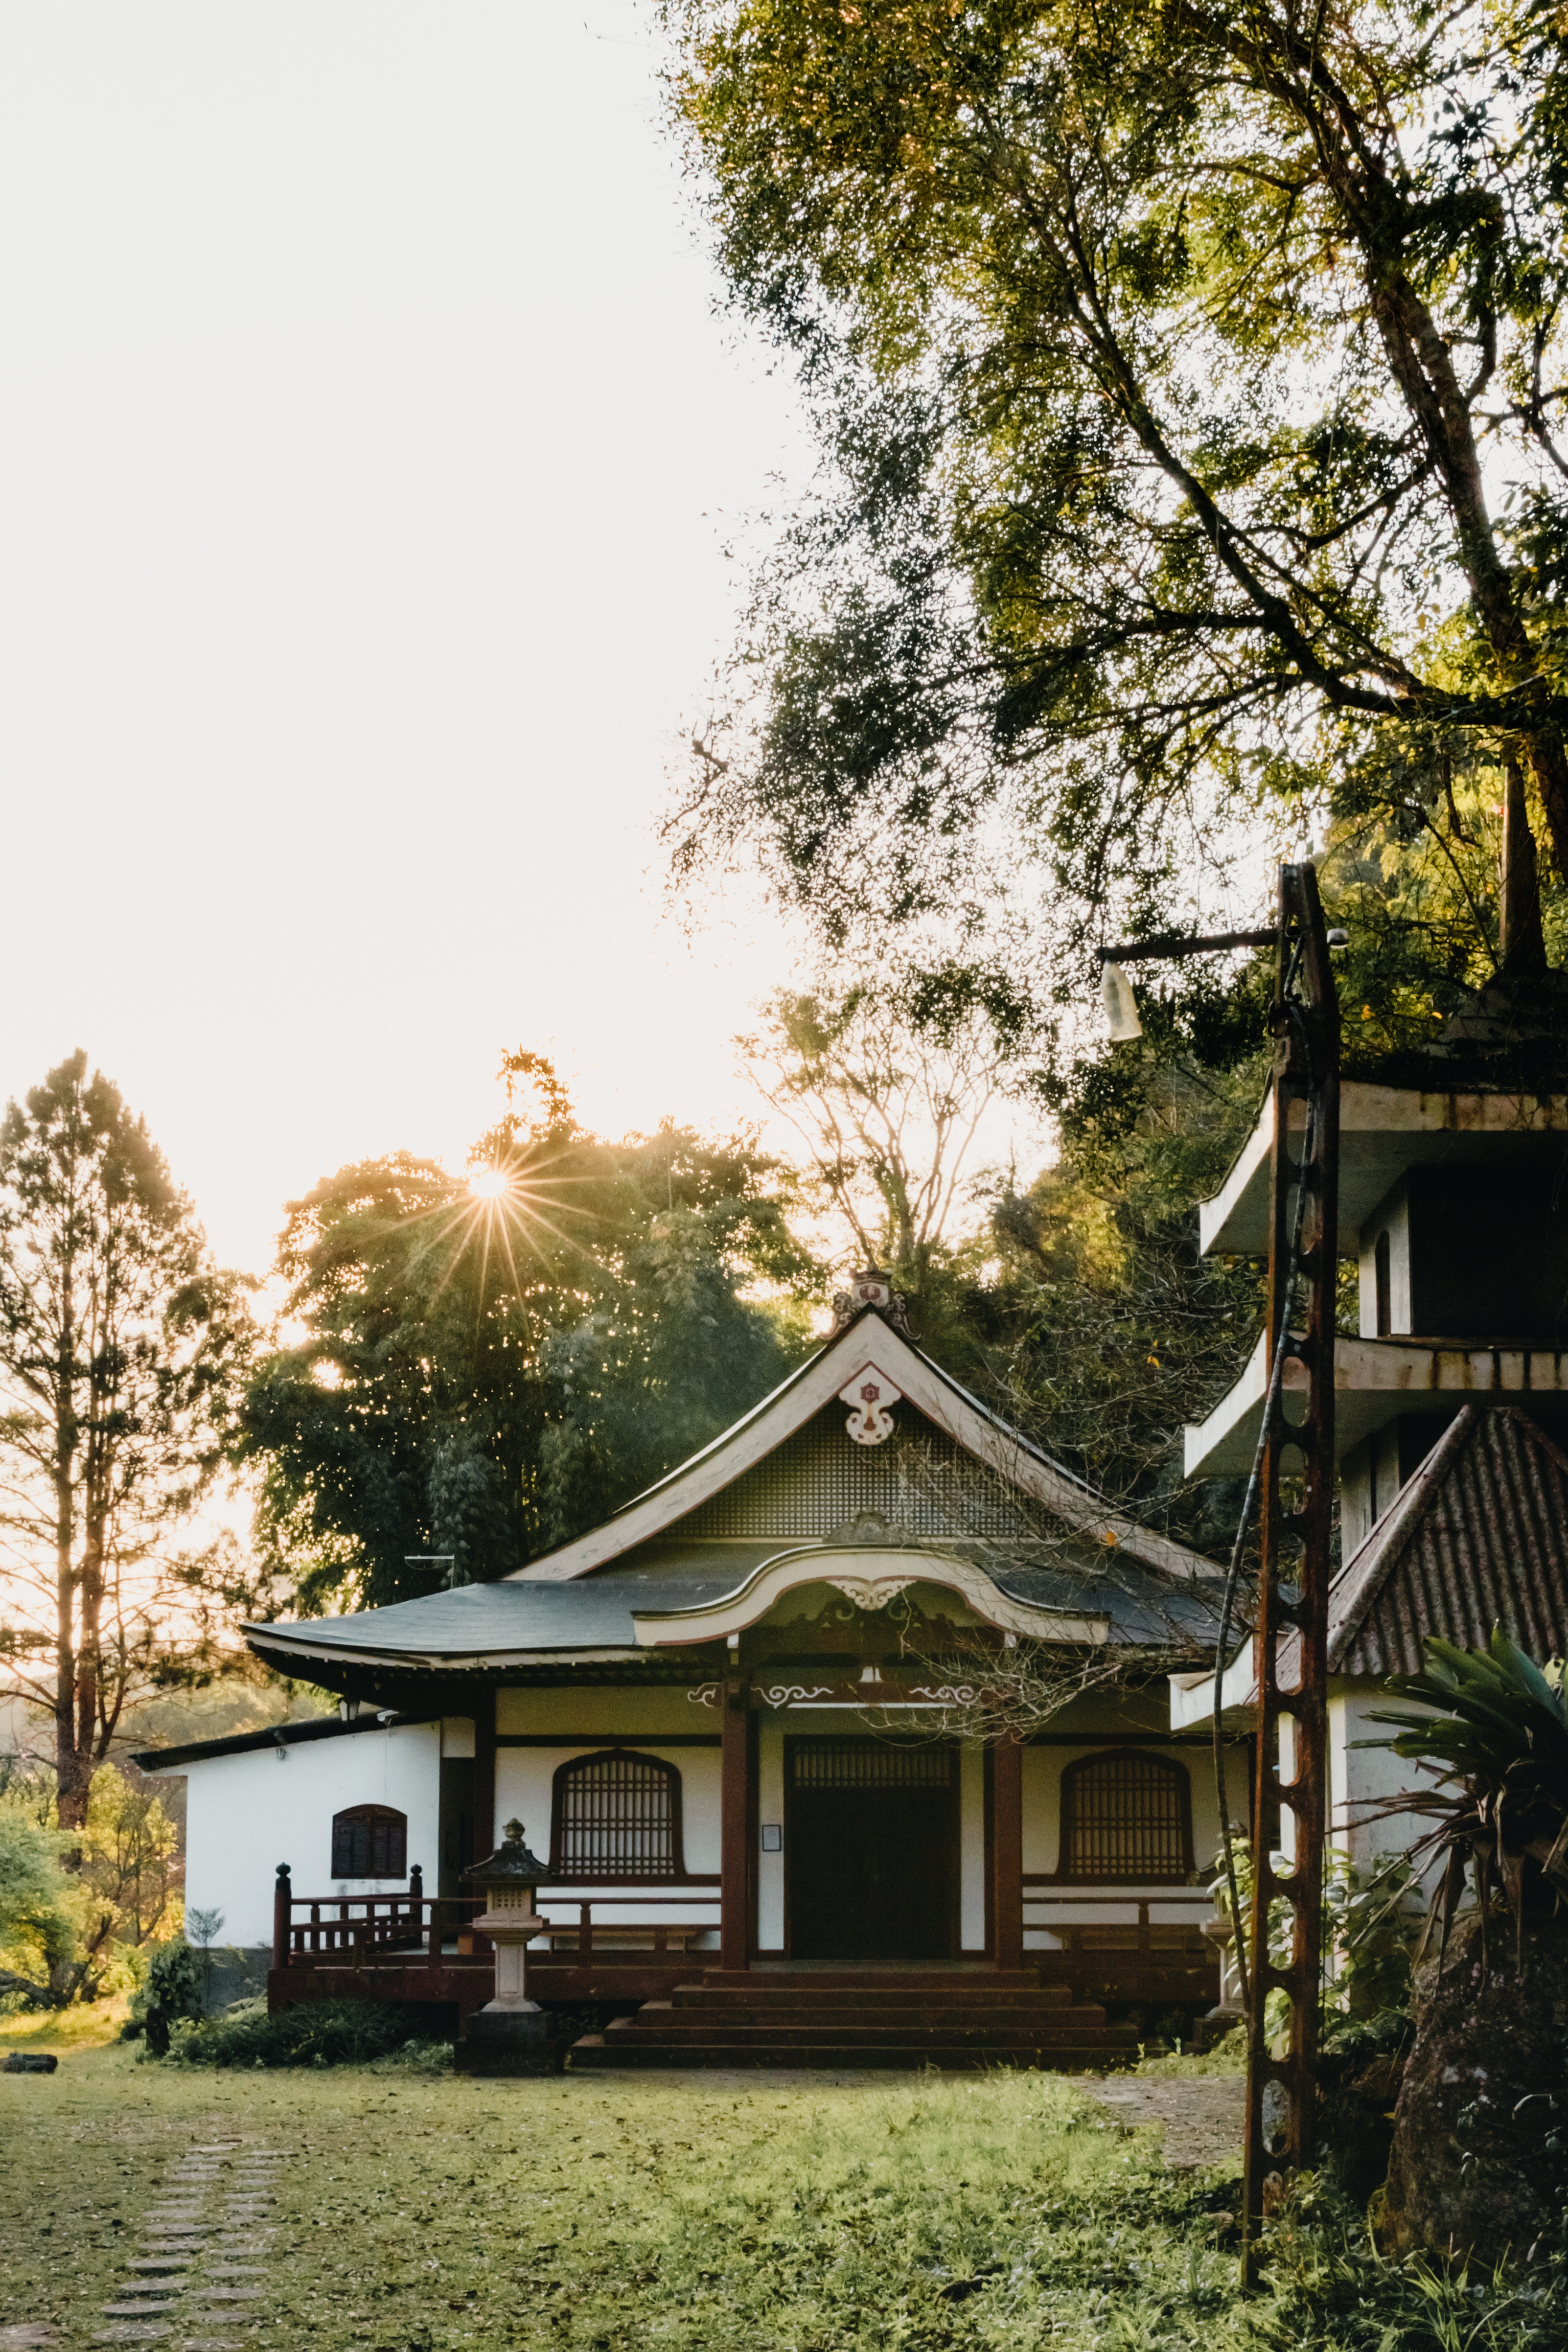
house, home, tree, sky, property, building, architecture, cottage, spring, leaf, sunlight, woody plant, residential area, plant, cloud, real estate, landscape, farmhouse, autumn, estate, roof, Tints and shades, historic house